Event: Nepal Earthquake
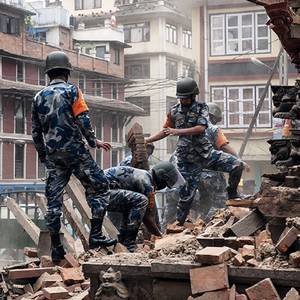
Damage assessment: damage